Valatty

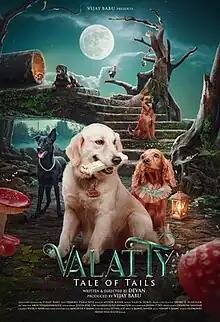
Theatrical release poster

Valatty: Tale of Tails is a 2023 Indian Malayalam-language adventure-comedy romance film written and directed by Devan Jayakumar and produced by Vijay Babu of Friday Film House. It stars Mahima Nambiar, Rohini and Vijay Babu in lead roles and also features the voices of Roshan Mathew, Raveena Ravi, Soubin Shahir, Sunny Wayne, Indrans, Naslen K Gafoor and Aju Varghese. According to the makers, "Valatty" is the first Indian film to use real dogs as actors without VFX.